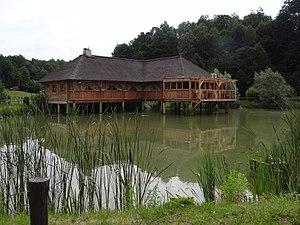
Olchawa est une localité polonaise de la gmina de Nowy Wiśnicz, située dans le powiat de Bochnia en voïvodie de Petite-Pologne.